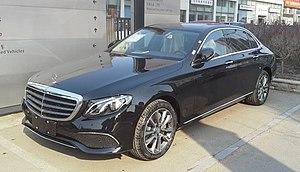
La Mercedes-Benz W213 est une automobile produite par le constructeur allemand Mercedes-Benz depuis avril 2016. Il s'agit de la cinquième génération de la Mercedes-Benz Classe E depuis 1993.